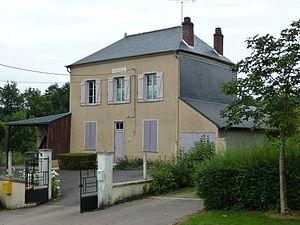
Givron est une commune française située dans le département des Ardennes, en région Grand Est.